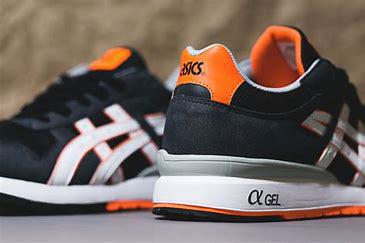
Brand: Asics
Model: Gt Ii